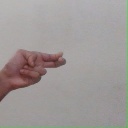
अक्षर: ह